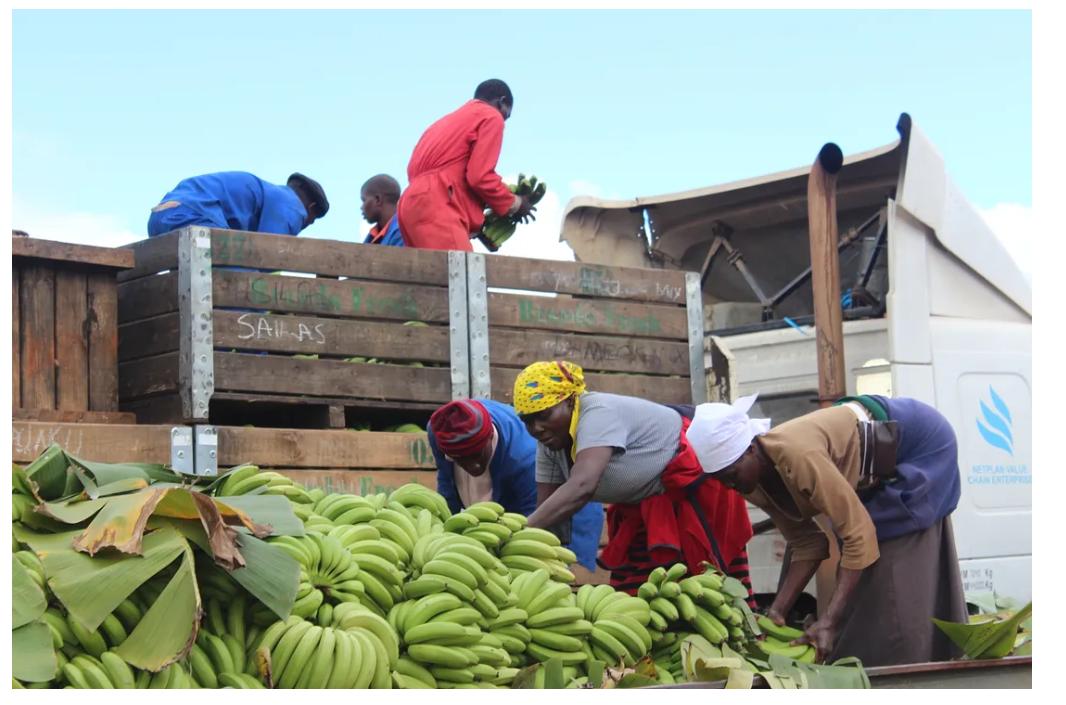
Ndizi ni moja  kati ya mazao muhimu ya biashara hasa kwa ajili ya chakula. Wakulima wanatumia mbinu bora za kilimo kuhakikisha mazao ya hali ya juu. Ndizi hizi zinapendwa sana na watu na ni nzuri kwa ajili ya matumizi mazuri ya nyumbani.